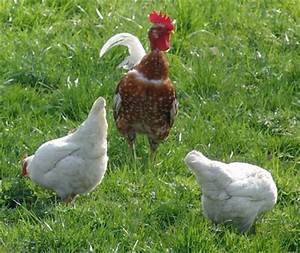
Label: gallina